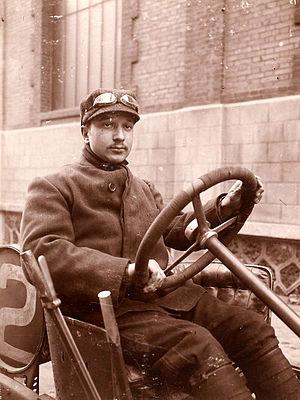
Albert Clément, pilote automobile français (1883-1907)
Albert Clément, né le 7 juillet 1883 à Paris et mort le 17 mai 1907 à Saint-Martin-en-Campagne, est un pilote automobile français.